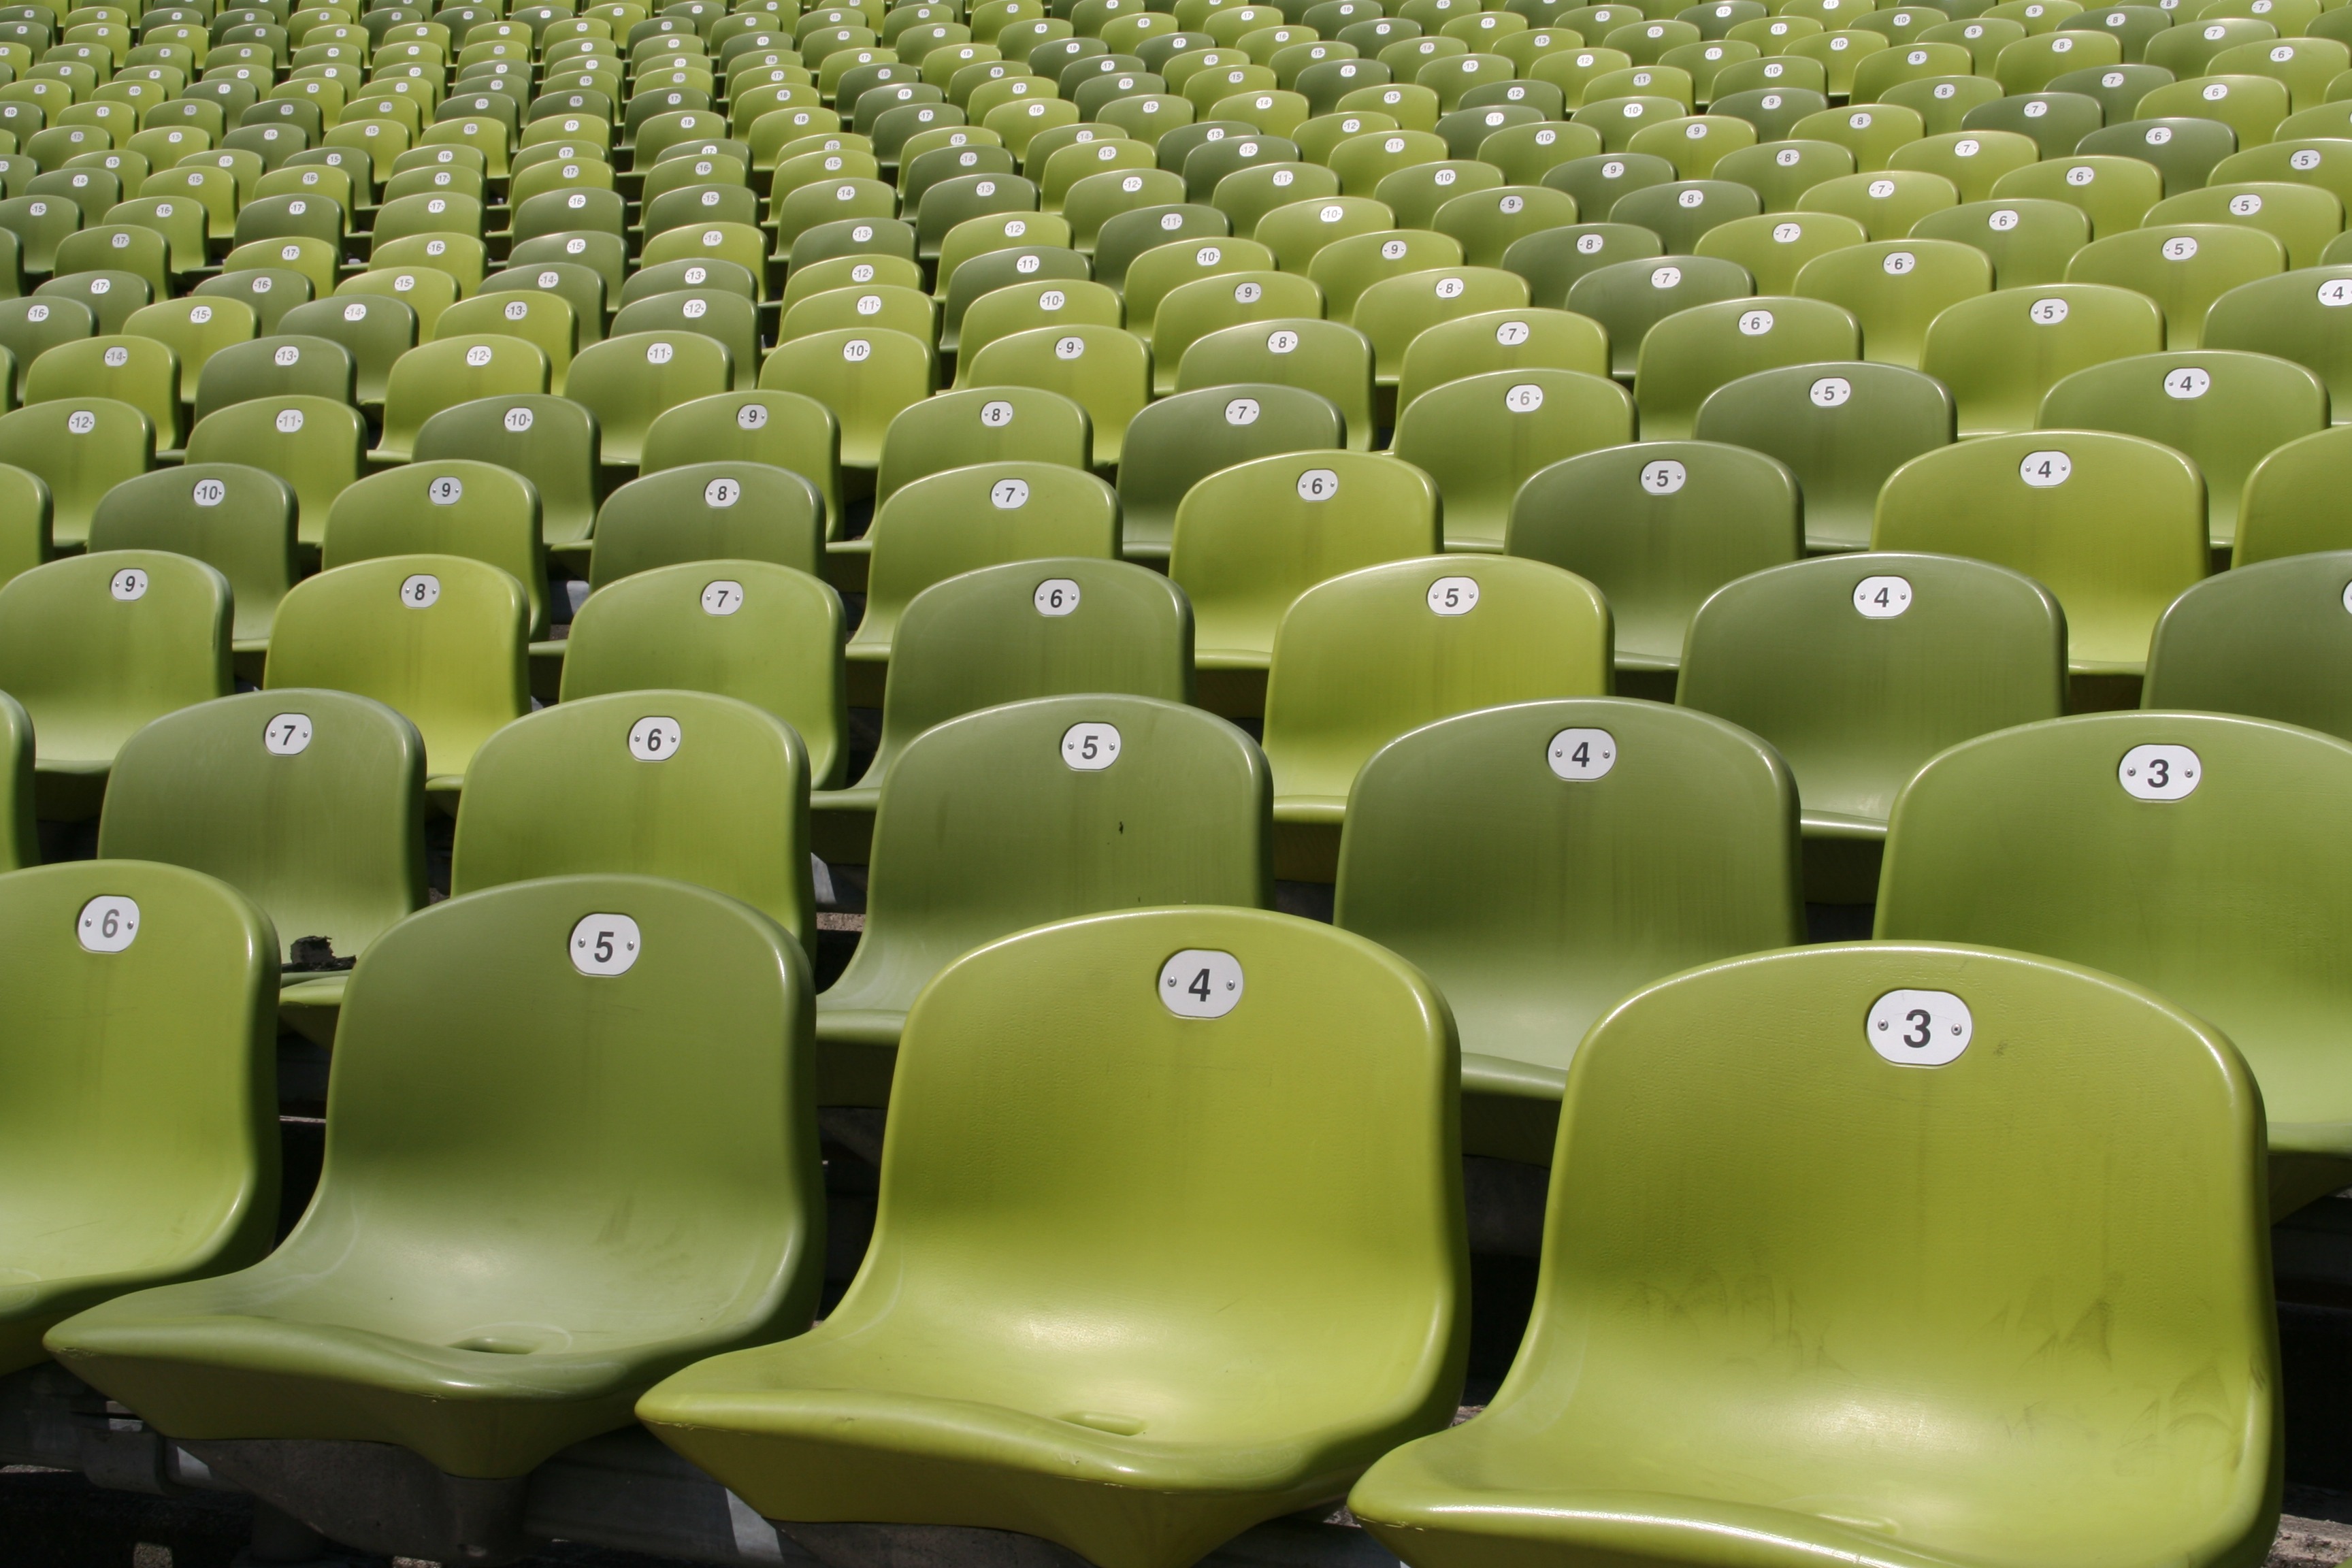
grass, plastic, green, colorful, stadium, sit, munich, olympic stadium, sport venue